Bound for Glory (2005)

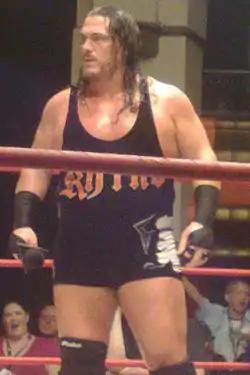
An adult white male wearing black standing in a wrestling ring.

Monster's Ball II was held at Bound for Glory. Rhino, Abyss, Sabu, and Jeff Hardy all participated in the match. James Mitchell accompanied Abyss to the ring. In a Monster's Ball match, pinfalls and submissions count anywhere. There are no disqualifications or count-outs and weapons are supplied and welcomed. It is called Monster's Ball because in the storyline each wrestler has supposedly been locked in a dark room for the preceding 24 hours without food or water. In the very beginning, Sabu started bleeding from his right eye, while Hardy had blood coming out of a cut on his arm. Midway through the bout, Rhino also started to bleed. Hardy laid Abyss on a table and then ascended to the top of the Bound for Glory set. He then jumped off in a somersault and landed on Abyss. Eventually both Abyss and Hardy recovered, leading to Rhino tackling Abyss through a table with his signature Gore maneuver. Afterwards, Rhino drove Hardy's head into the mat with his signature Rhino Driver maneuver from the second ring rope and followed with a pin to win the match at 12 minutes and 20 seconds. After this match, Larry Zbyszko announced that a Ten-Man Gauntlet match would be held later in the show to determine who would face Jarrett for the NWA World Heavyweight Championship.